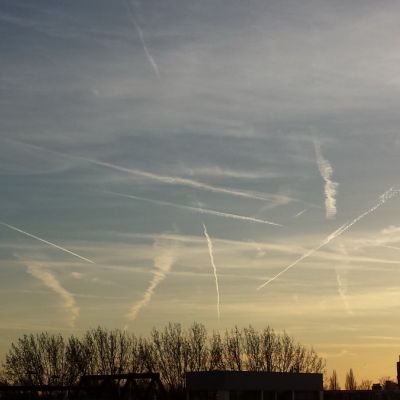
Cloud type: Contrail (Ct)